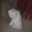
Label: cat